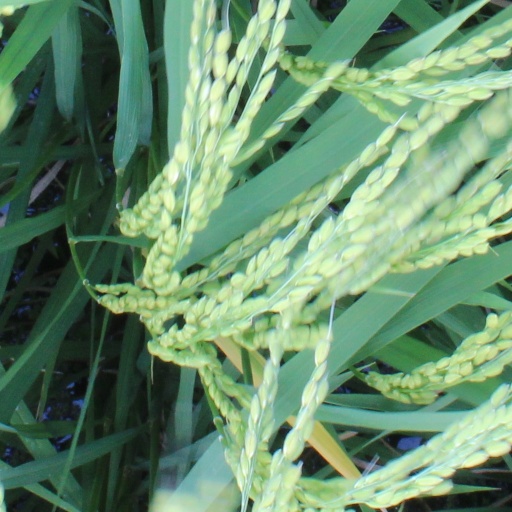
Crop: rice